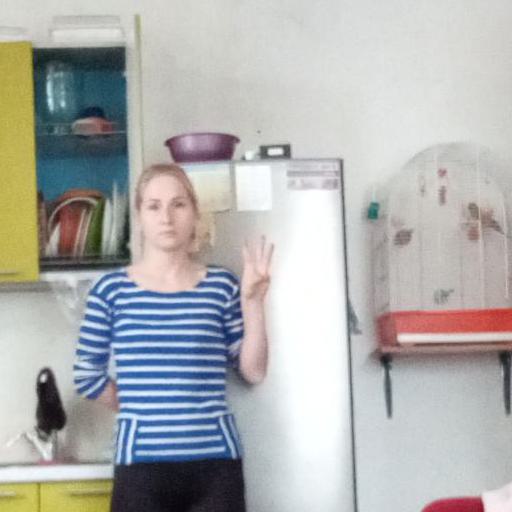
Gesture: three